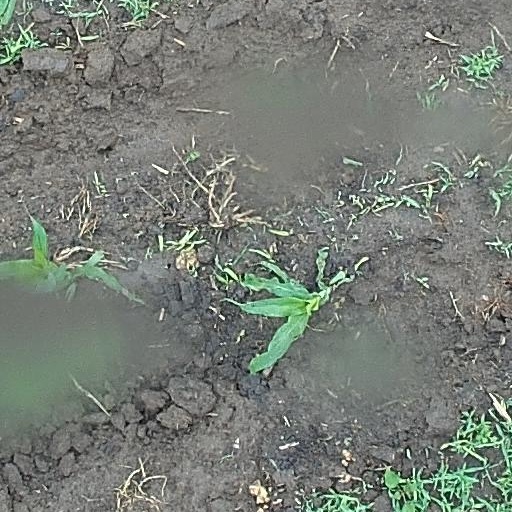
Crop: maize; corn